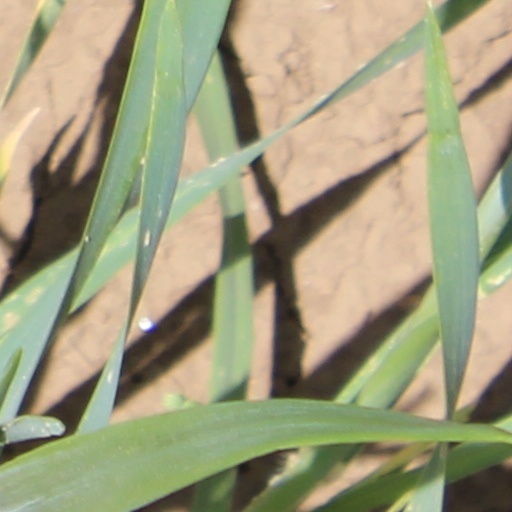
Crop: wheat